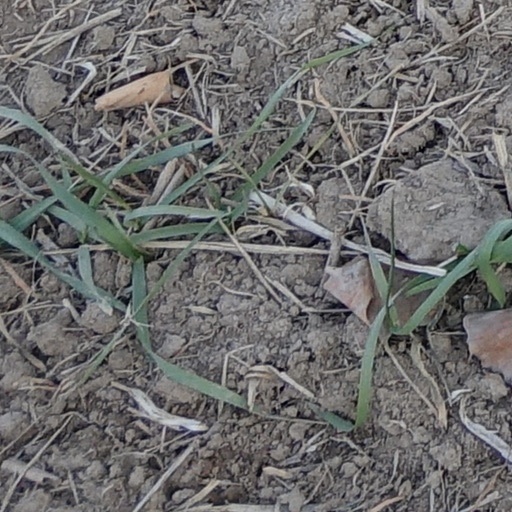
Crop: wheat